List of birds of Trinidad and Tobago

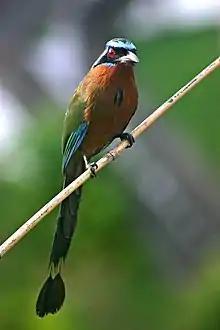
Trinidad motmot, Tobago

The motmots have colorful plumage and long, graduated tails which they display by waggling back and forth. In most of the species, the barbs near the ends of the two longest (central) tail feathers are weak and fall off, leaving a length of bare shaft and creating a racket-shaped tail.